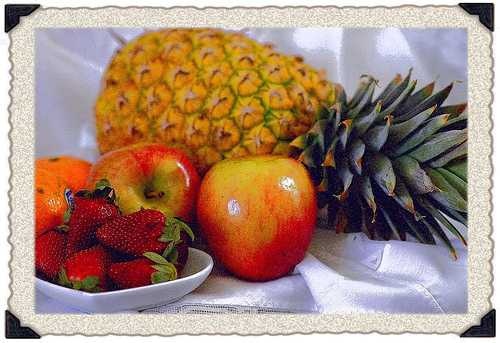
Label: Pineapple